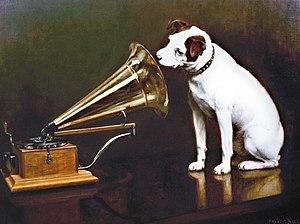
Francis James Barraud est un peintre britannique.
La voce del padrone était un label discographique émanation de la maison anglaise His Master's Voice ; le siège italien se situait à Milan.